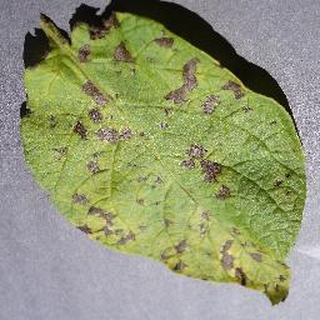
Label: potato_early_blight